Portishead, Somerset

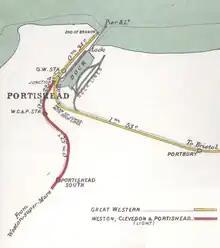
Railway map from 1914

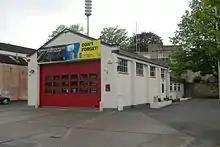
Portishead Fire Station

The act of Parliament governing the enclosure of Portishead was passed in 1814, and stipulated the right to a public wharf, although there is historical evidence of nautical connections dating back to the Patent Rolls of 1331. Around the 1860s, at the height of the iron and steel era, a pier and a deep-water dock were built by the Bristol & Portishead Pier and Railway to accommodate the large ships that had difficulty in reaching Bristol Harbour. They brought valuable cargoes from across the globe and exported local products overseas. Ships carrying coal were commonplace in Portishead Docks.